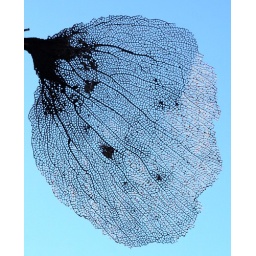
Sea plant on top of a post on the beach in Tulum